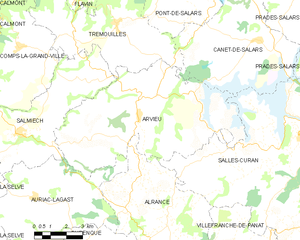
Arvieu est une commune française, située dans le département de l'Aveyron, en région Occitanie.